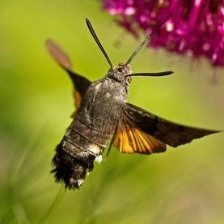
Species: HUMMING BIRD HAWK MOTH